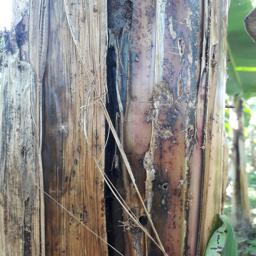
Label: PSEUDOSTEM WEEVIL